Siege of Yorktown (1862)

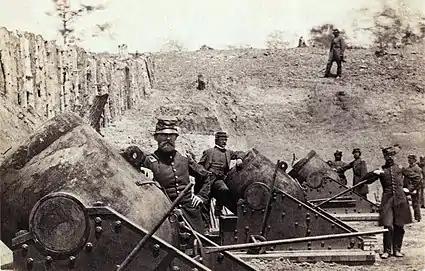
Union battery with seacoast mortars, Model 1861, during siege of Yorktown, Virginia 1862.

McClellan had not given up hope of turning Yorktown. The commander of the York River flotilla, Missroon, had consistently refused to even approach the Yorktown batteries, citing the weakness of his ship. However, on 16 April the USS "Sebago" joined the flotilla, and her captain promptly reported Missroon's "cowardice". Missroon attempted to delay further by stating he'd only attack Yorktown if the opposite fortress at Gloucester Point was destroyed first. McClellan gave him the newly arrived division of Franklin as a landing force, but Missroon kept finding reasons not to land them. Finally on 30 April Missroon was relieved and replaced by Commander William Smith. Smith promptly closed with the Yorktown batteries and bombarded them. This would precipitate Johnston's retreat.